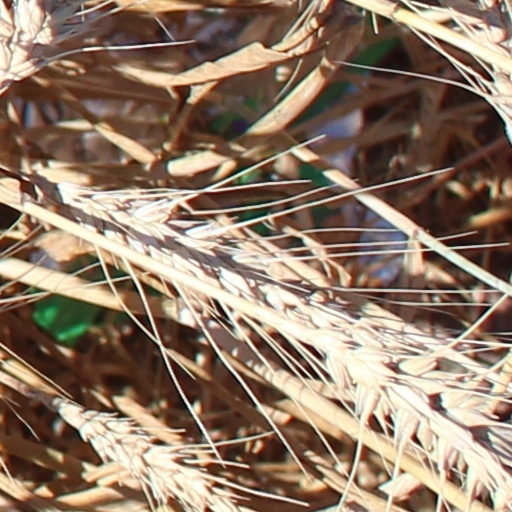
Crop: wheat